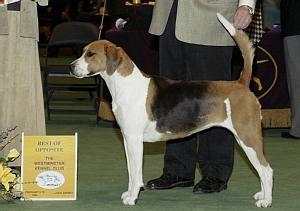
English_foxhound